Moline Downtown Commercial Historic District

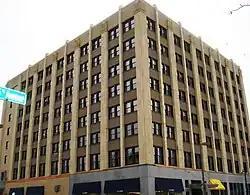
Fifth Avenue Building

The Moline Downtown Commercial Historic District contains numerous architectural building styles, including: Beaux-Arts, Colonial Revival, Neoclassical, Gothic Revival, Tudor Revival, Italian Renaissance, Prairie School, Moderne, Art Deco, Chateauesque, and Commercial. Several prominent local architects designed some of the more significant buildings in the historic district. Olaf Z. Cervin designed the First National Bank Building, now Chase Bank, and the Reliance Block. H. W. Wittsett designed the Moline Commercial Club. William Schultzke has the largest number of historically significant buildings downtown. He designed the Bell Telephone Building, Montgomery Ward, Moline National Bank (now First Midwest Bank), the Fifth Avenue Building, Sohrbecks, Carlson Brothers, Elks Club, and City Hall,